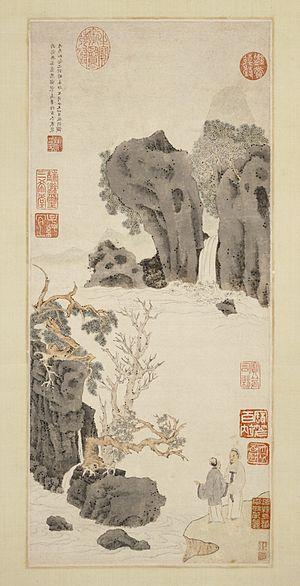
Wen Zhengming, calligraphe et poète chinois de la dynastie Ming, né en 1470, et originaire de Suzhou, dans la province du Jiangsu, mort en 1559. Né Wen Bi, il prit pour nom personnel Zhengming, comme surnom Zhengzhong, et comme nom de pinceau Héngshān jūshì.